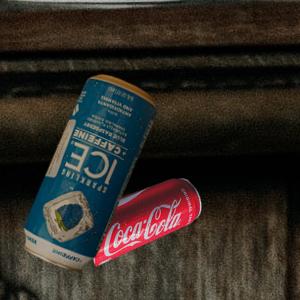
Label: cans